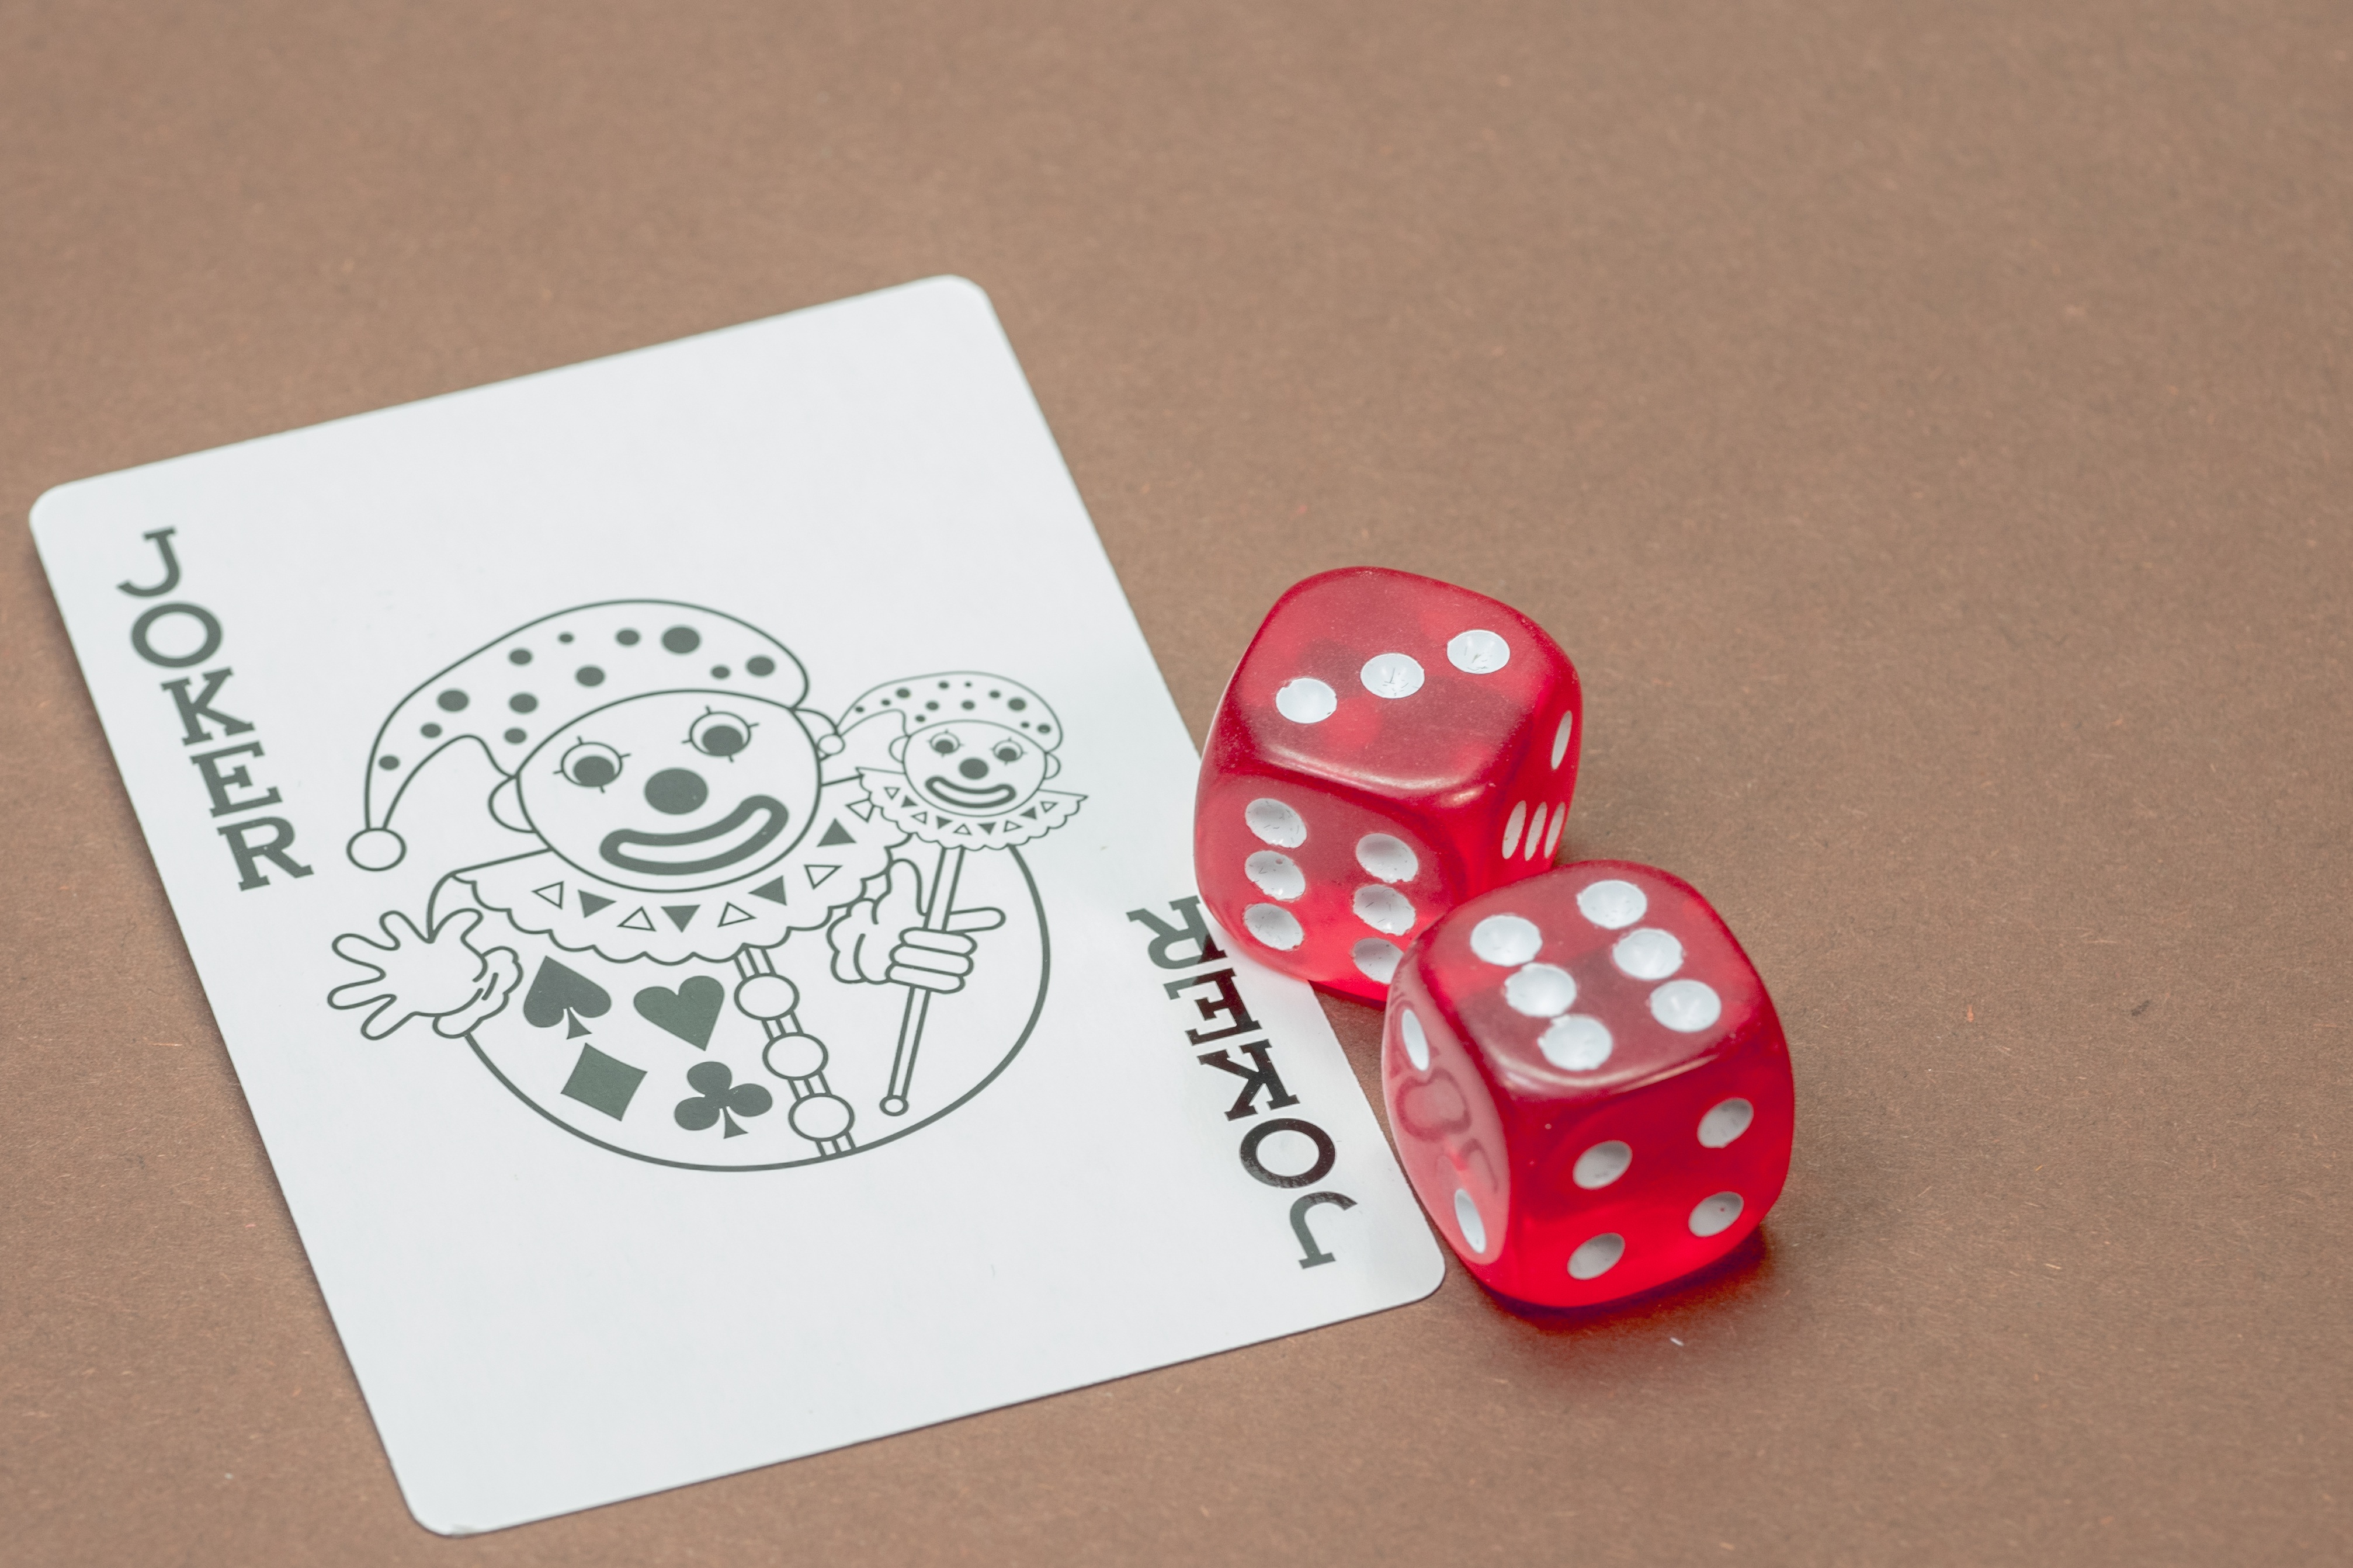
play, recreation, red, map, board game, illustration, sports, toys, random, cube, casino, gambling, joker, distribution, games, luck, addiction, dice, poker, profit, prevention, dice game, pay, gesellschaftsspiel, poker game, cube table, lucky dice, instantaneous speed, lucky number, game cube, playing card, indoor games and sports, tabletop game, play poker